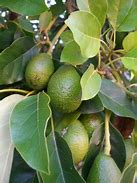
Label: Avocado